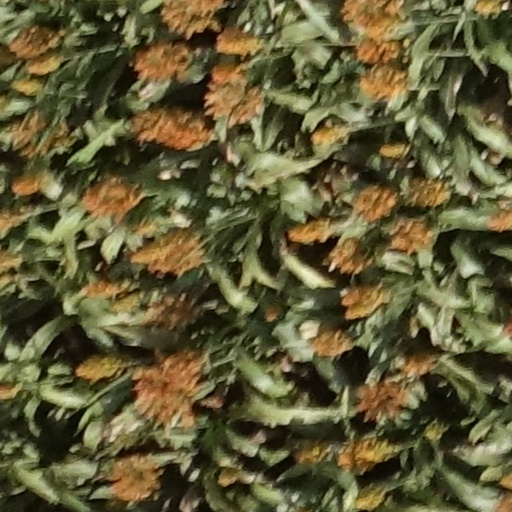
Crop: sorghum